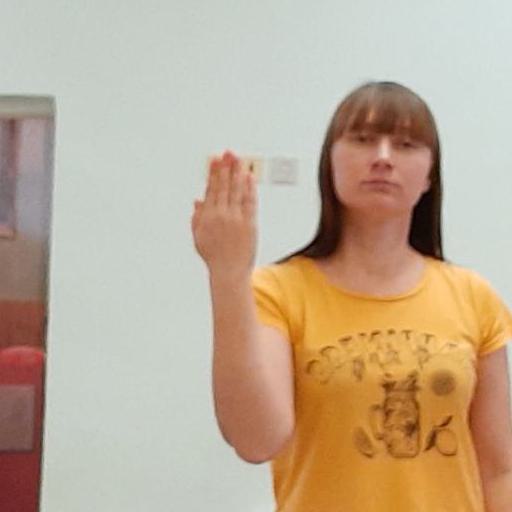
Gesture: stop_inverted